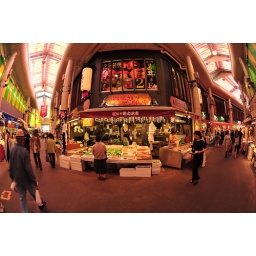
Famous fish market in Kanazawa.